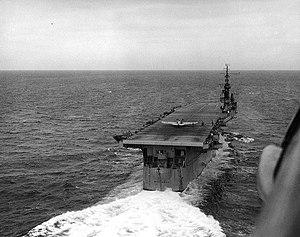
L’USS Monterey (CVL-26) est un porte-avions léger de l'United States Navy mis en service pendant la Seconde Guerre mondiale.